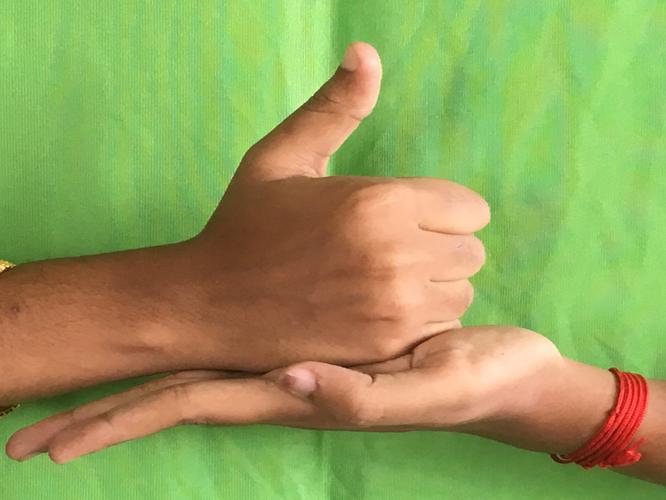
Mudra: Shivalinga
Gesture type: double_hand